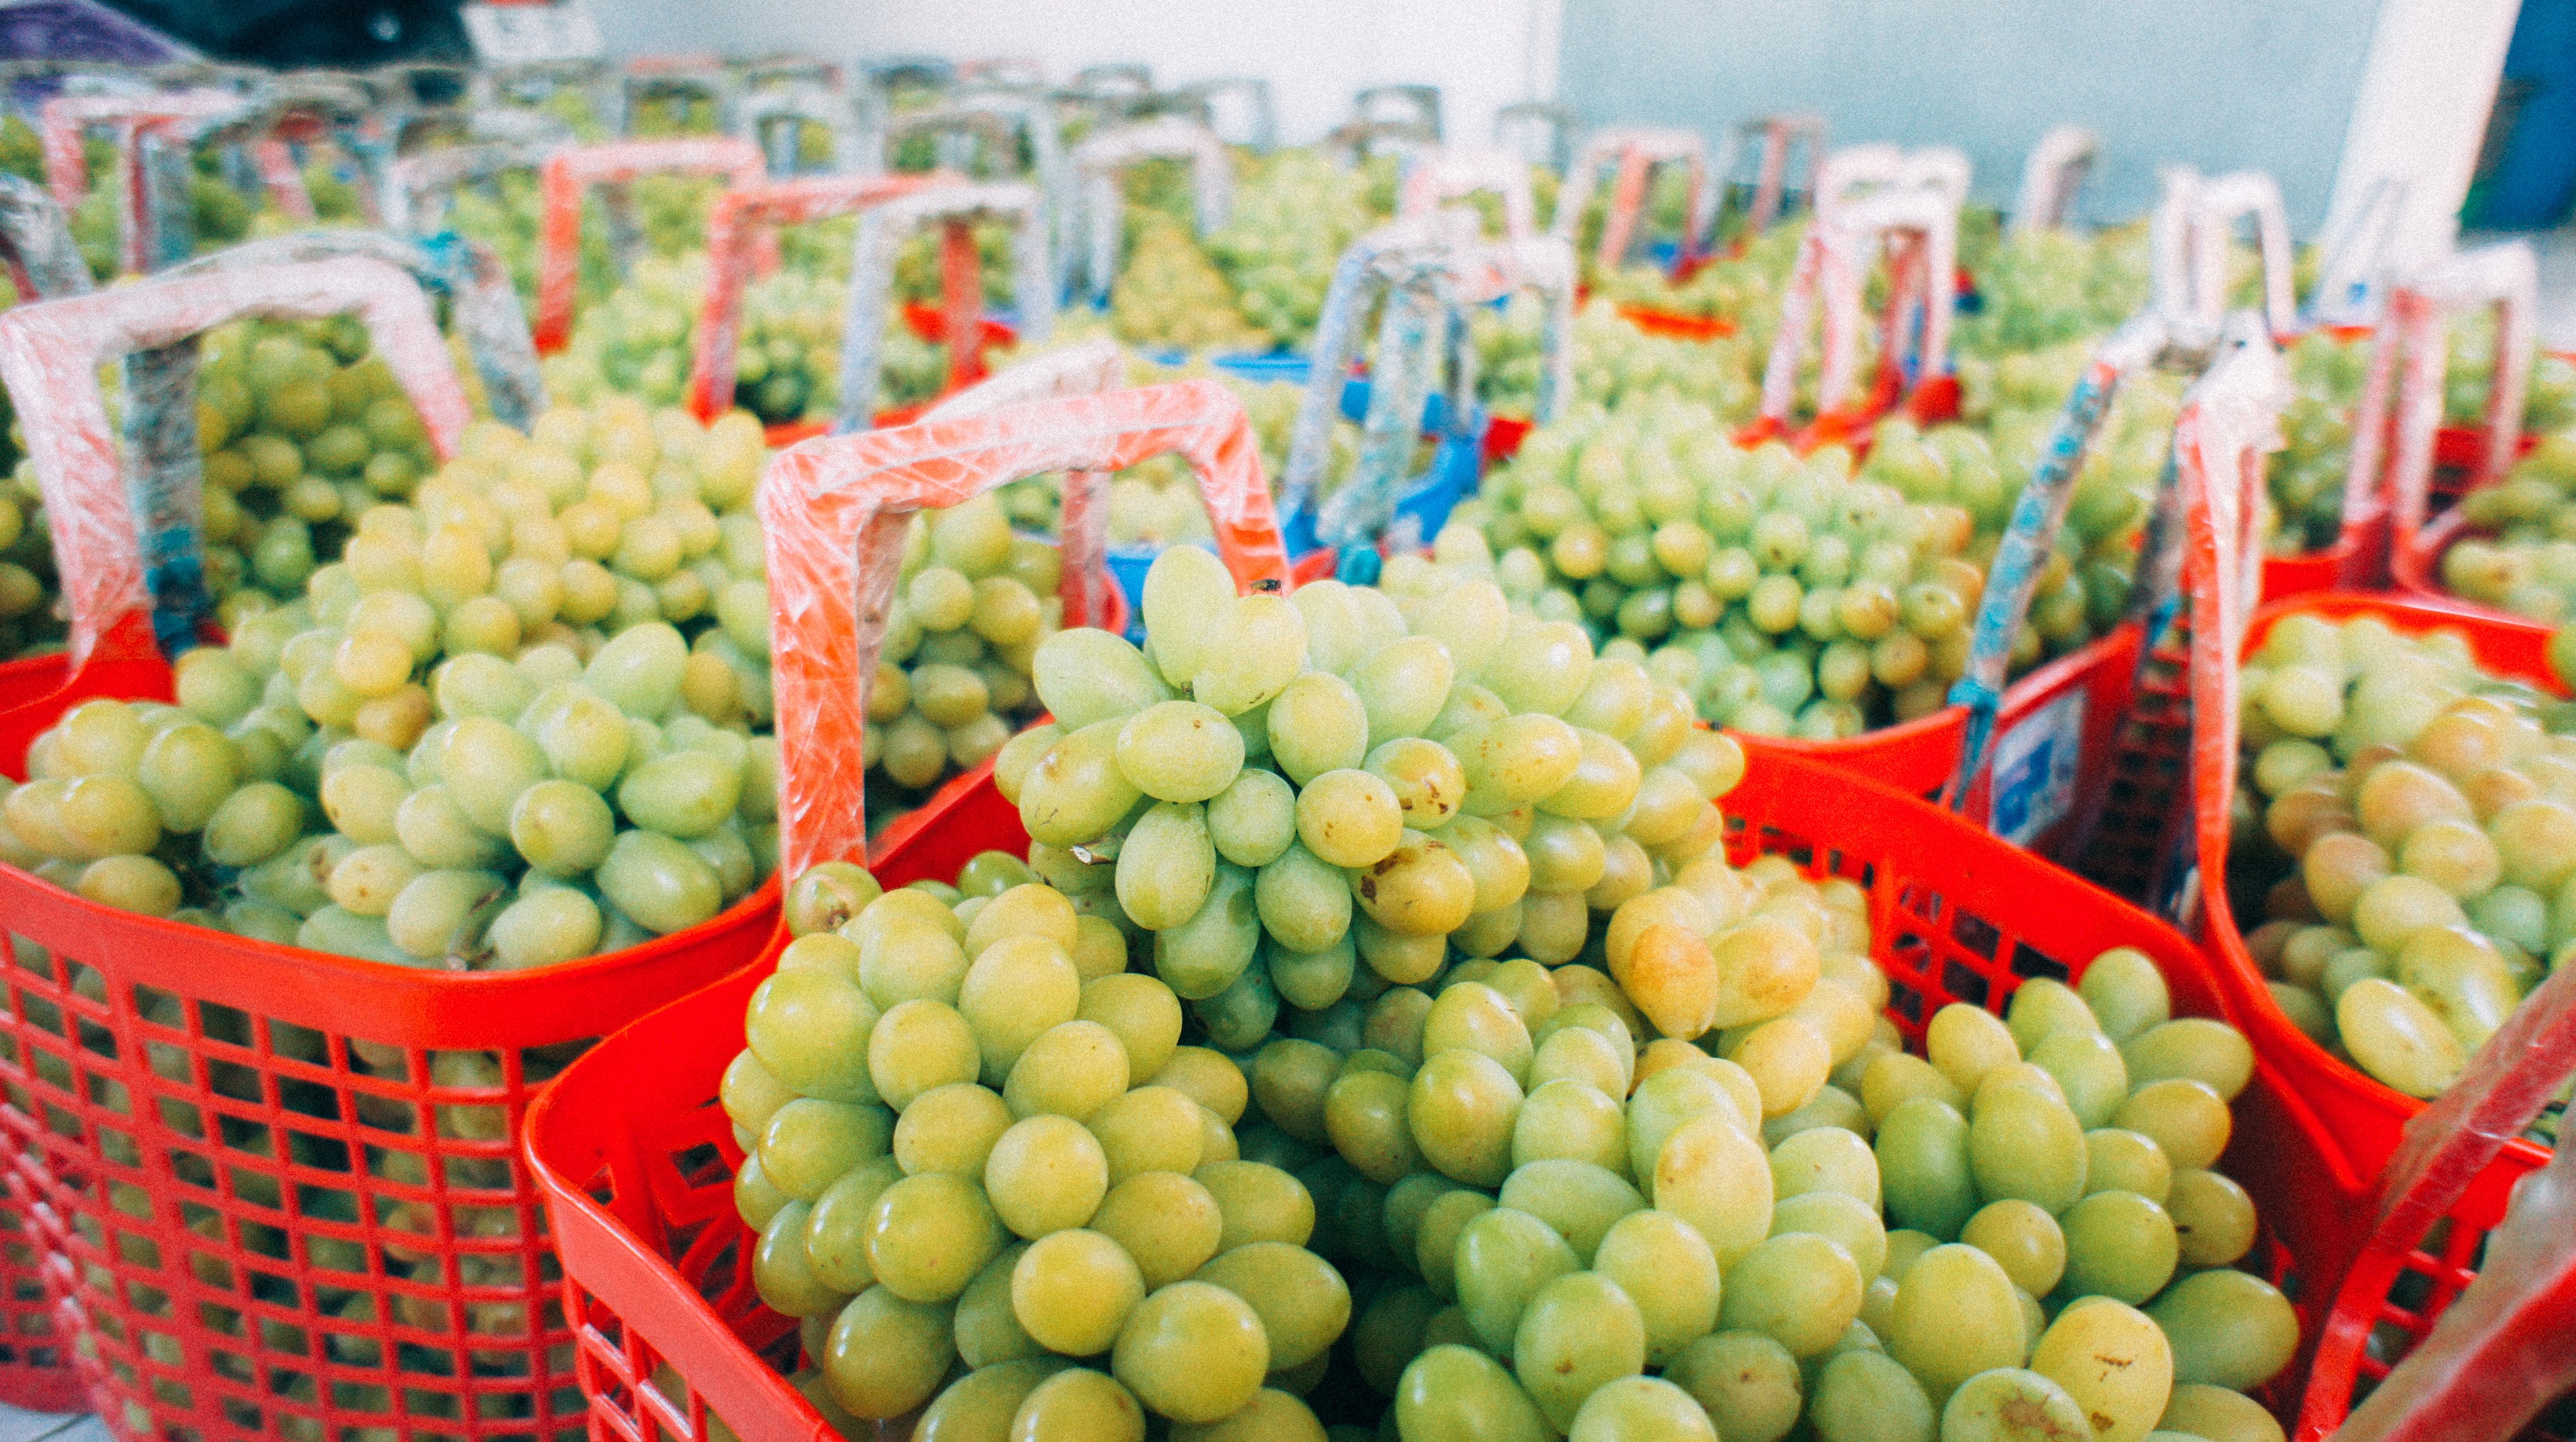
plant, fruit, flower, city, food, produce, market, public space, flowering plant, human settlement, land plant, greengrocer